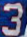
Number: 3